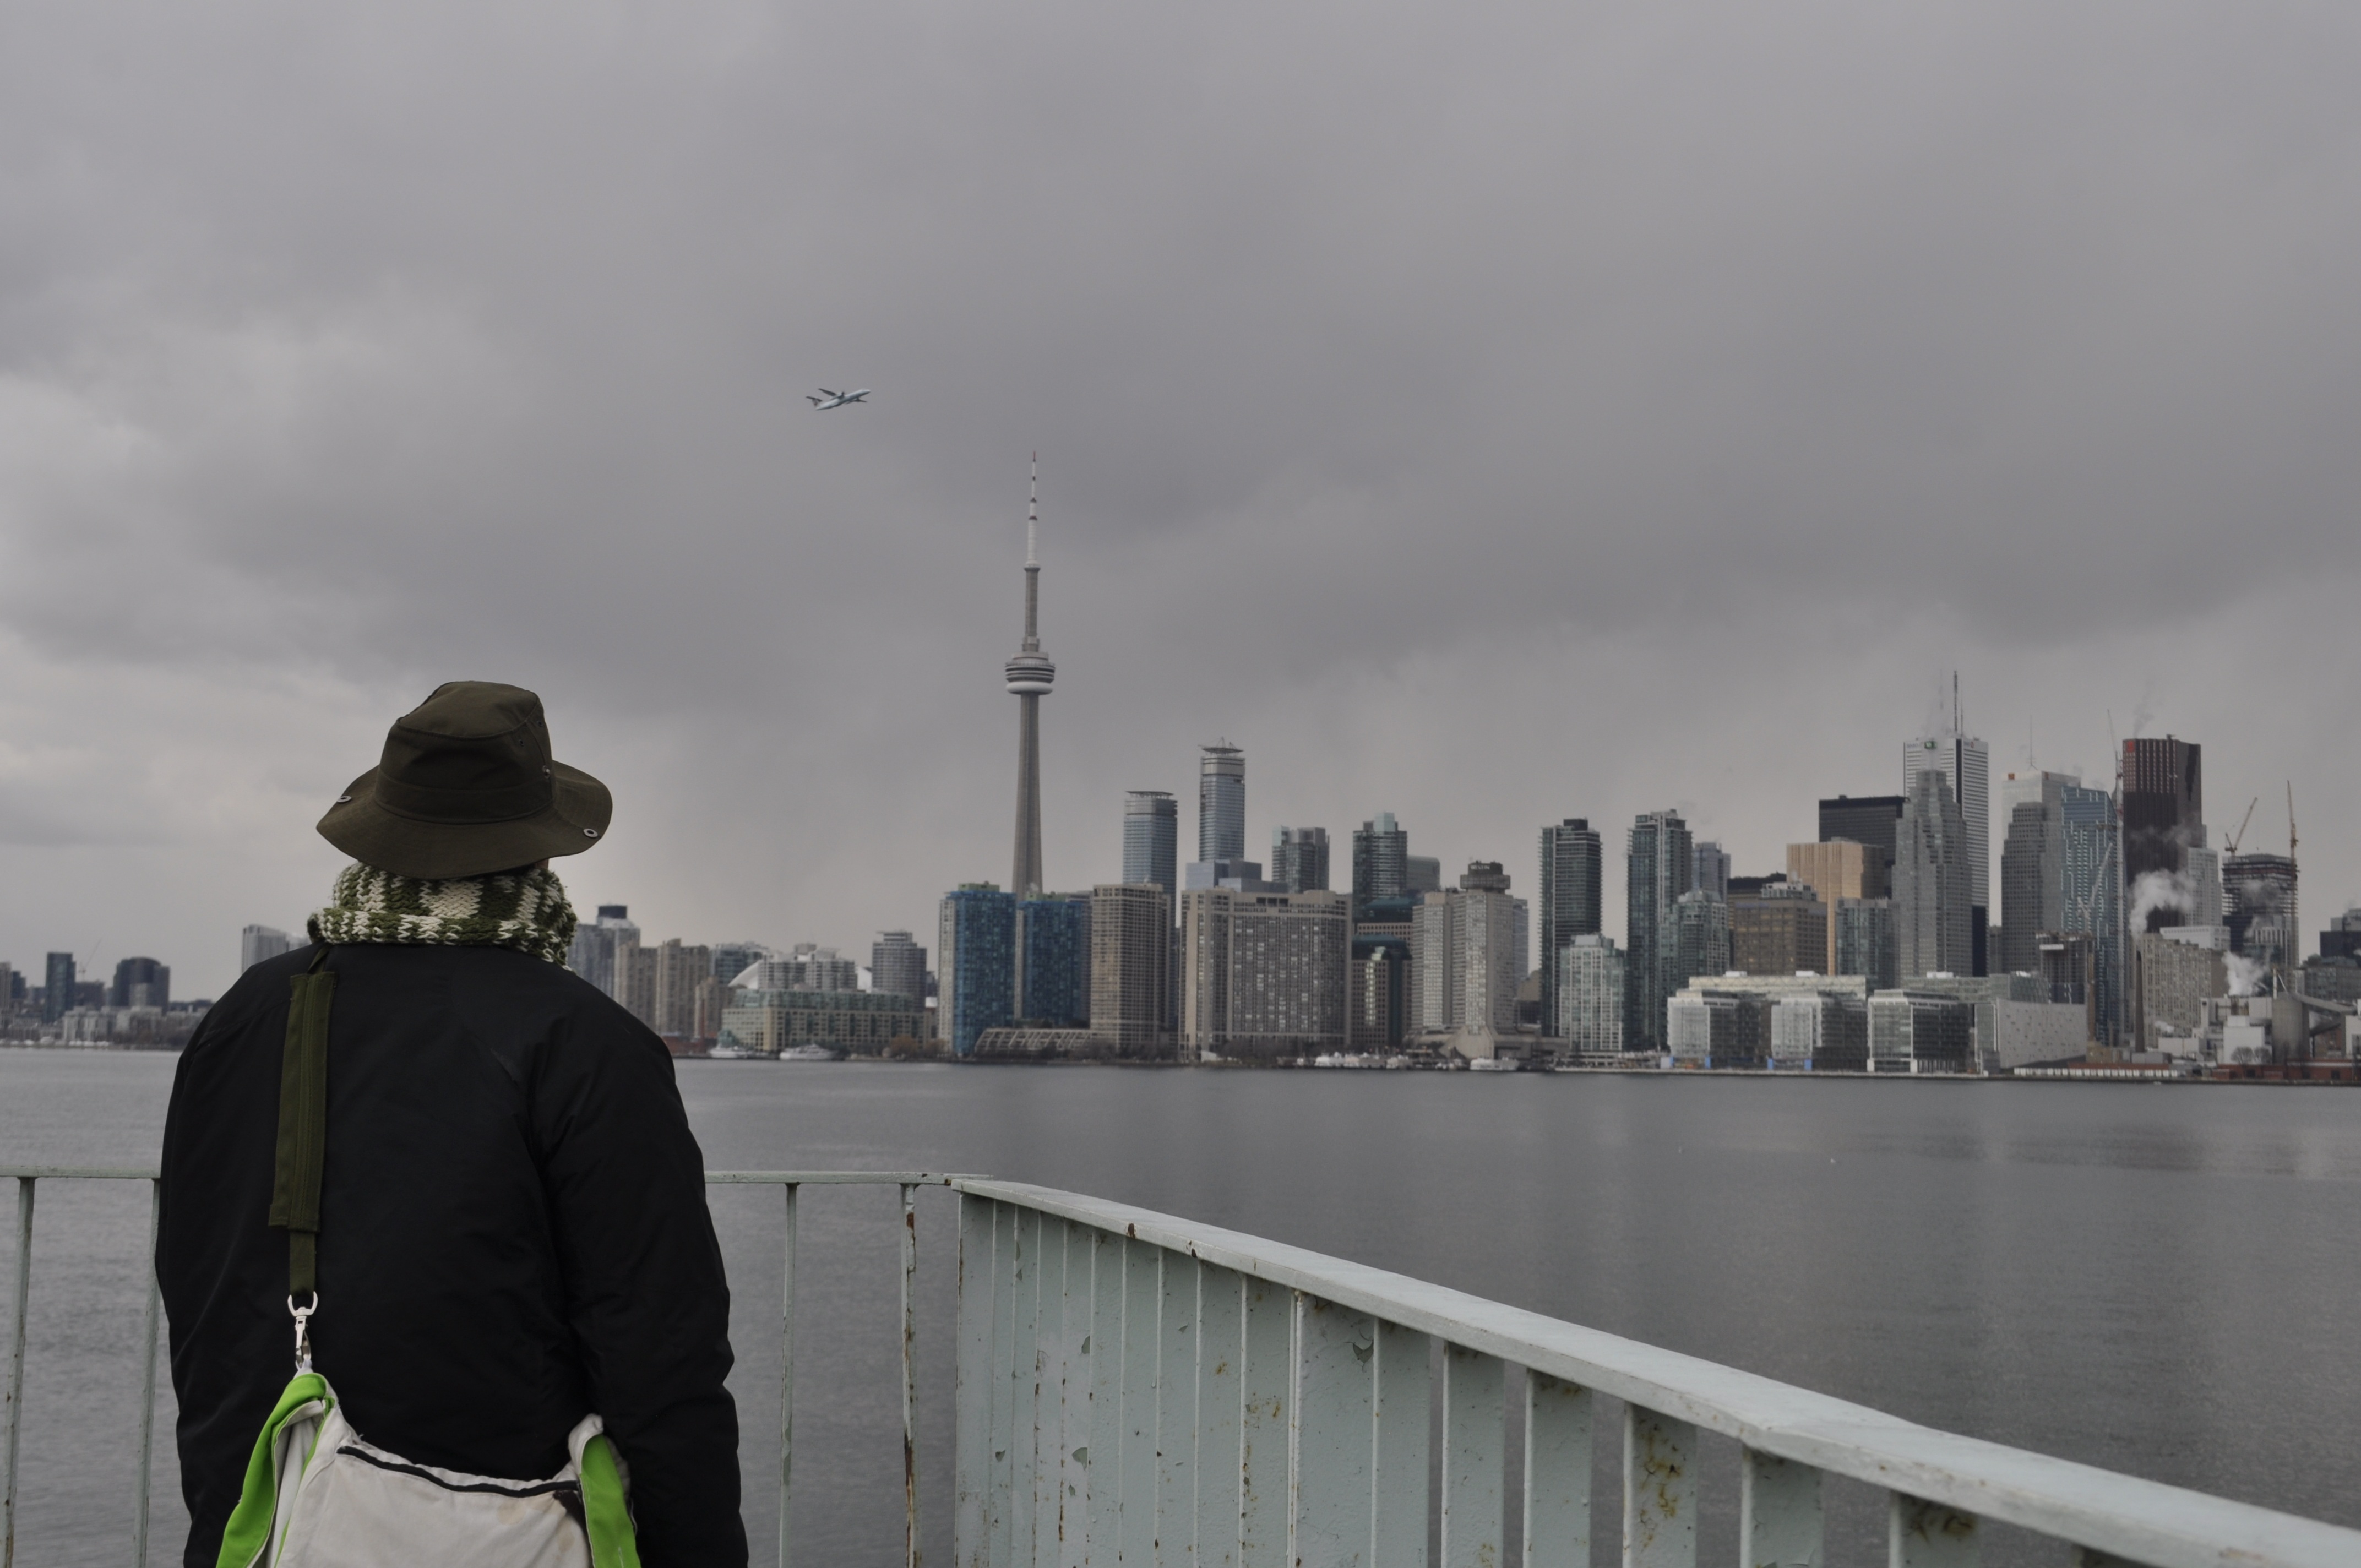
winter, skyline, cloudy, city, skyscraper, downtown, tower, island, canada, toronto, cn, watching, atmospheric phenomenon, human settlement, atmosphere of earth